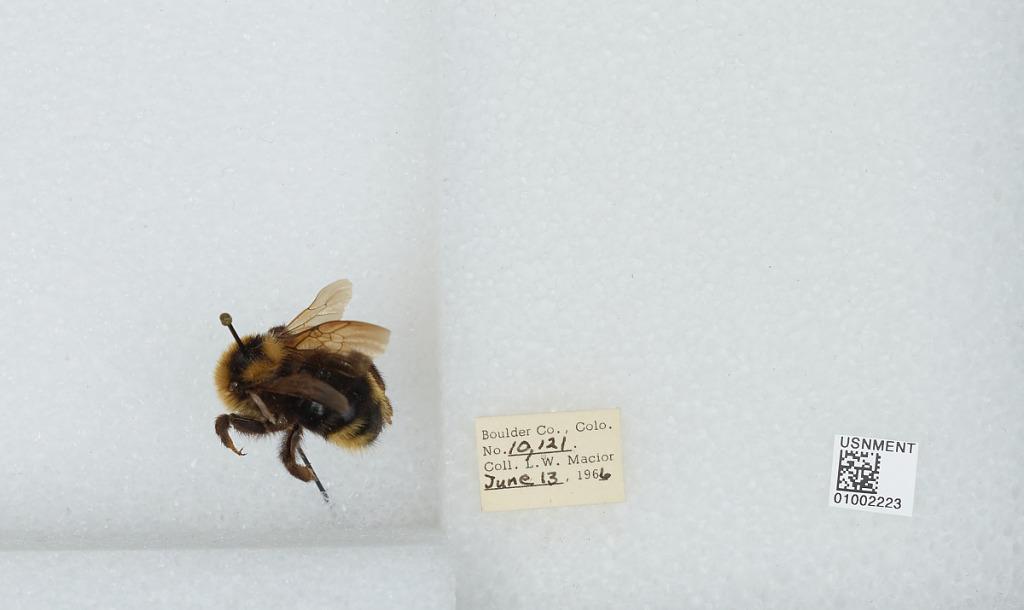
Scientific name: Bombus (Psithyrus) insularis (Smith)
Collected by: L. Macior
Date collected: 1966-6-13
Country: United States
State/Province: Colorado
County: Boulder
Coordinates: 40.015, -105.27